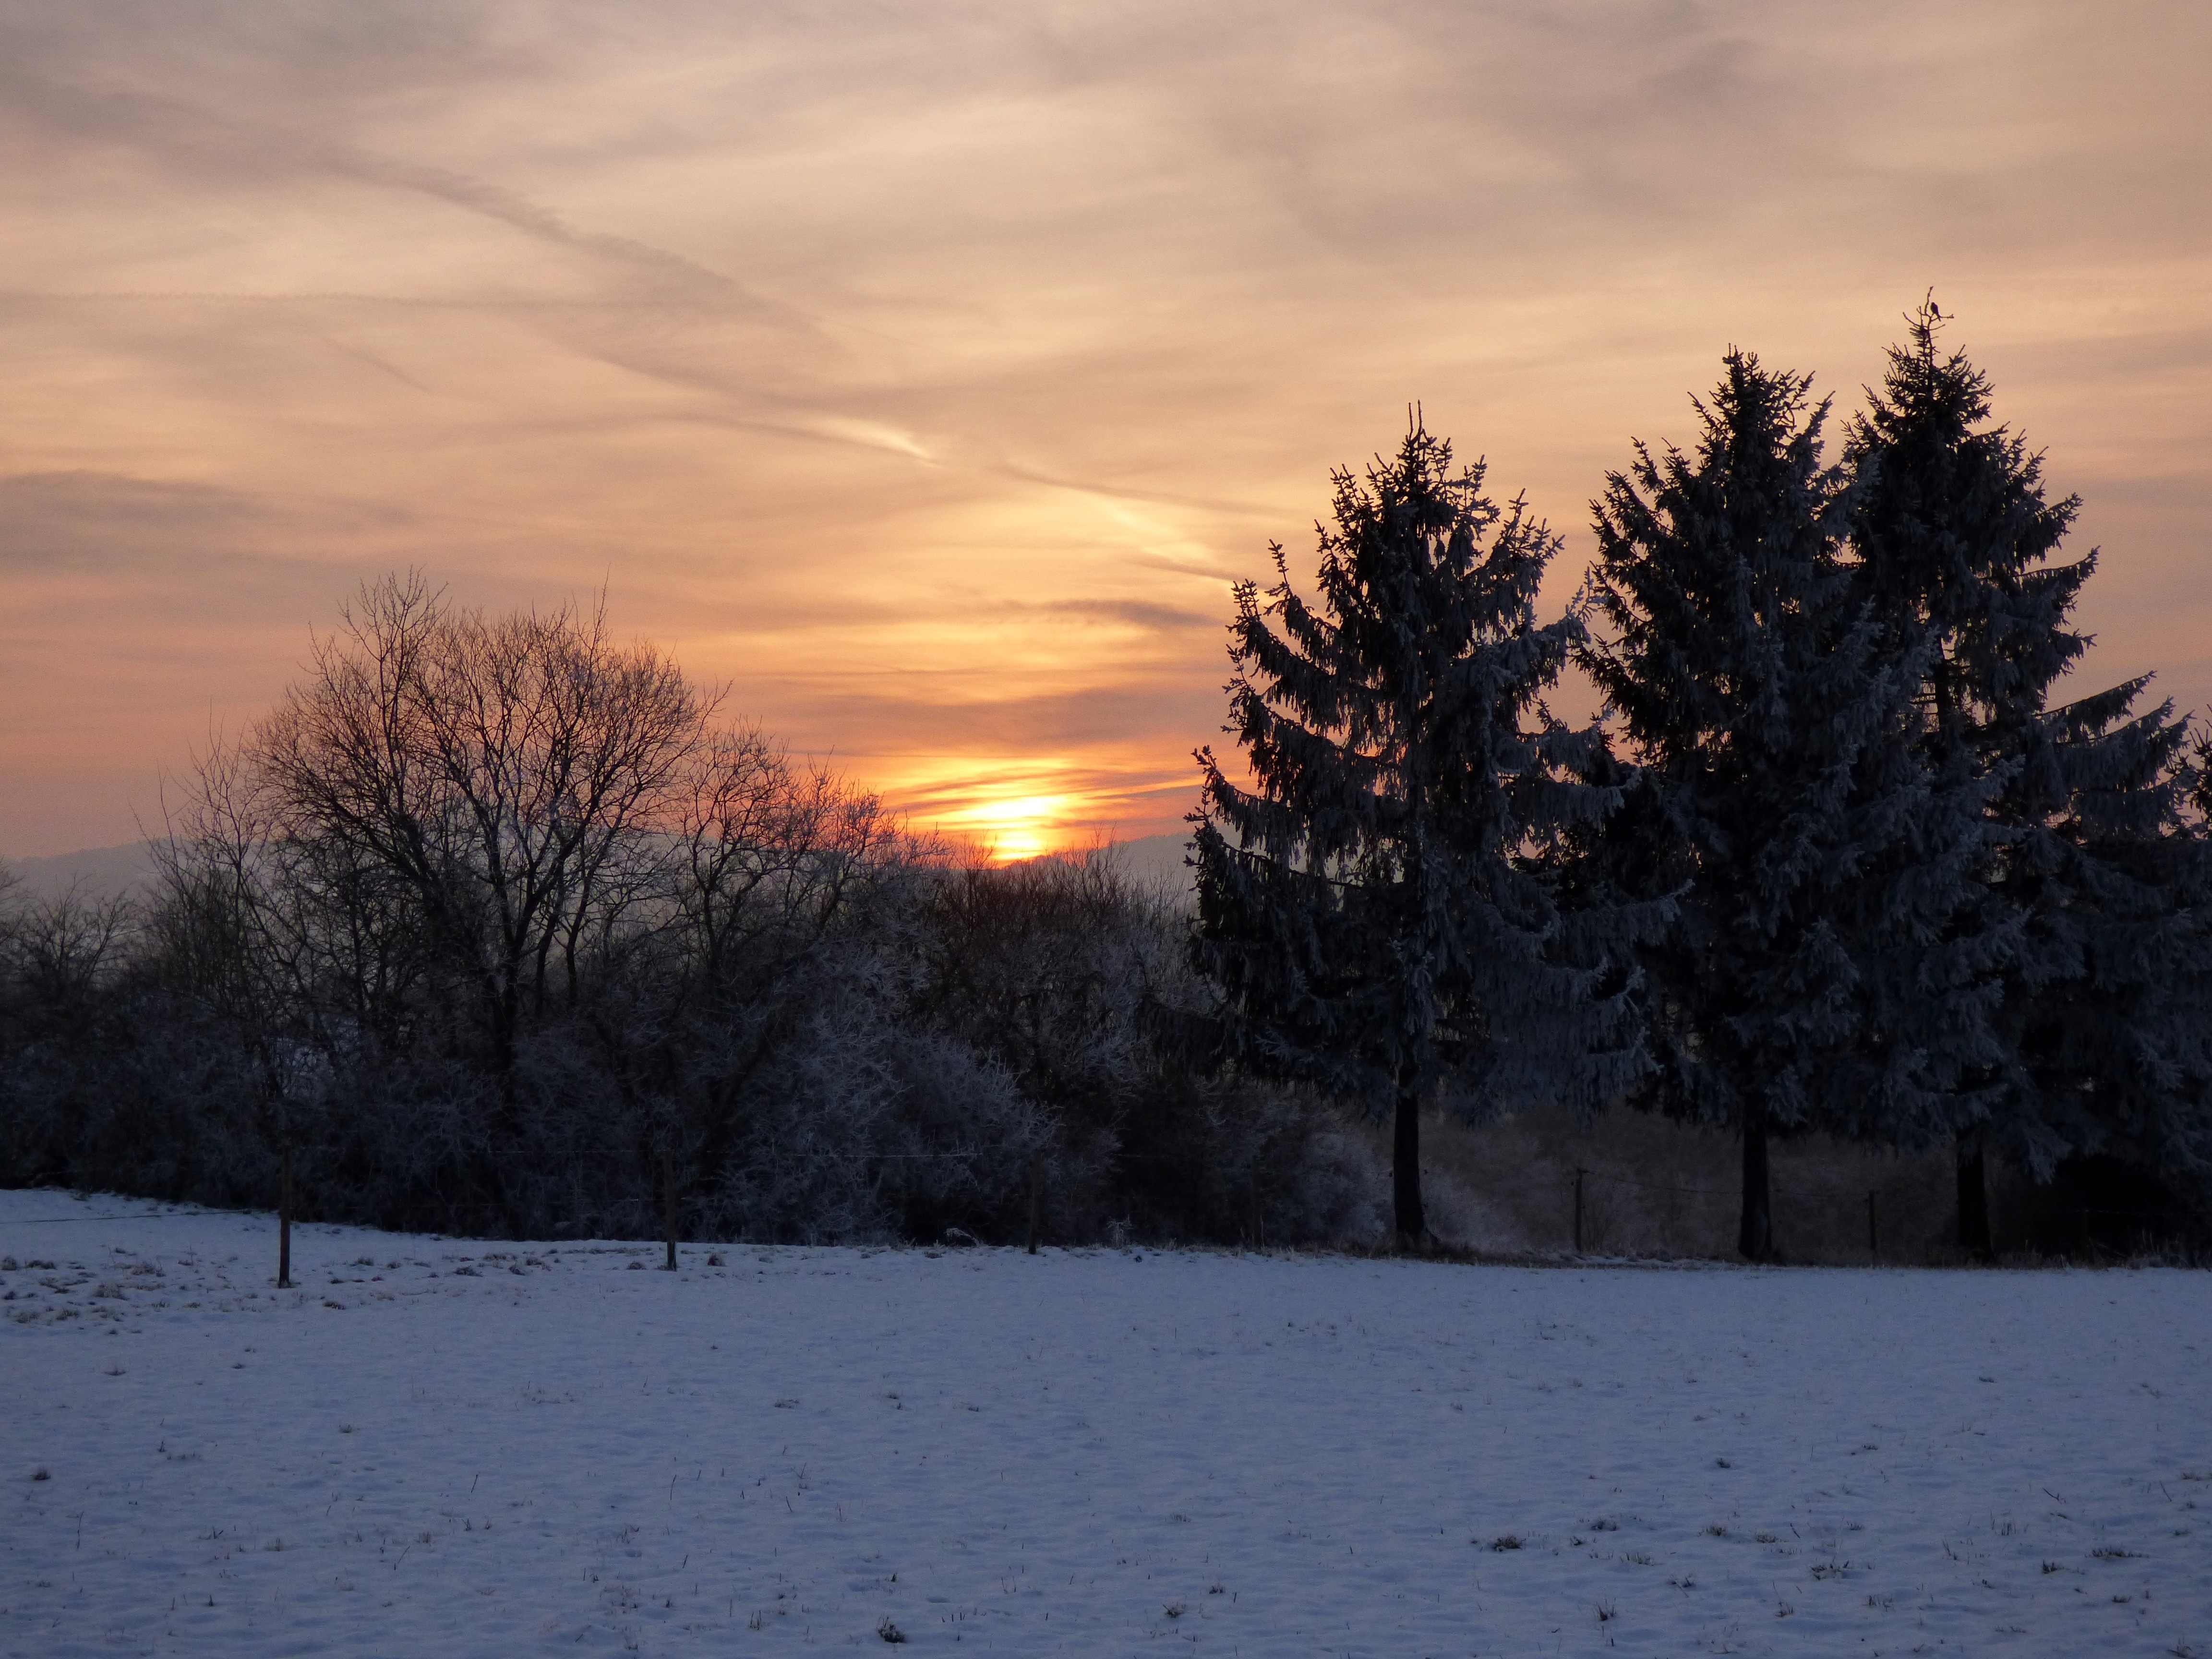
landscape, tree, nature, snow, cold, winter, cloud, sky, sun, sunrise, sunset, white, sunlight, air, morning, frost, dawn, dusk, evening, weather, season, trees, luxembourg, freezing, snow landscape, atmospheric phenomenon